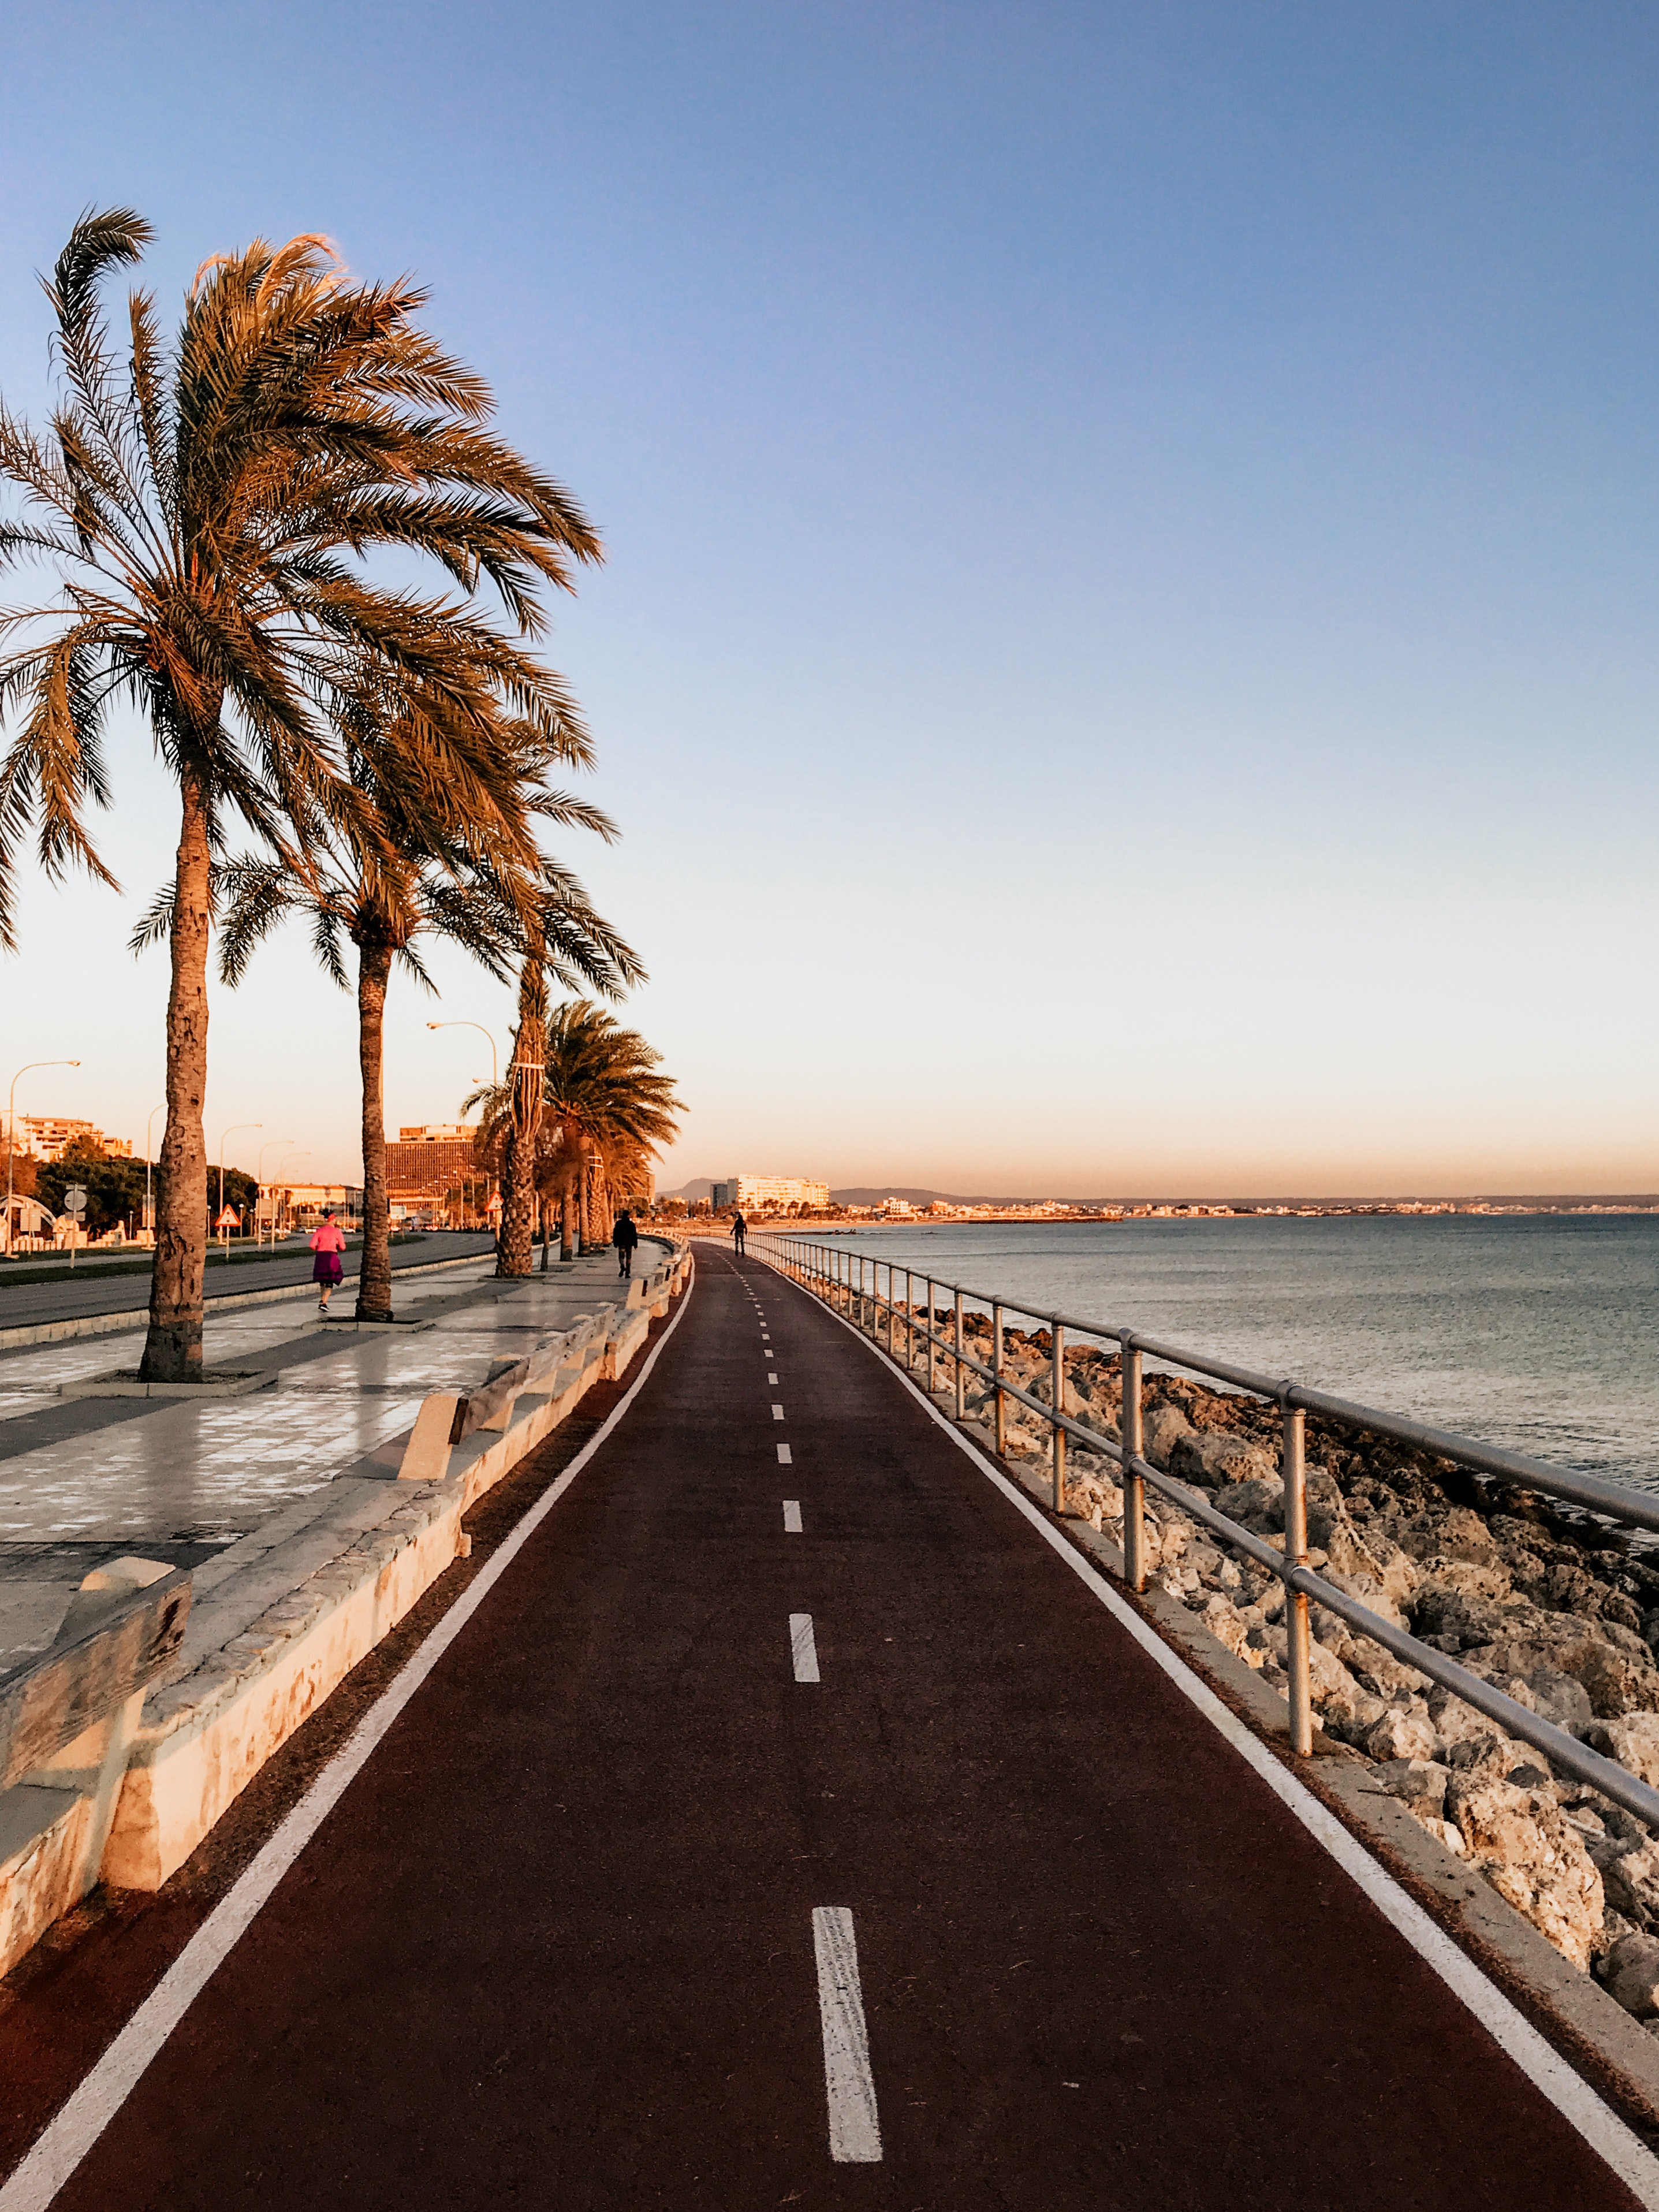
sky, tree, palm tree, horizon, road, sea, arecales, woody plant, morning, beach, shore, vacation, ocean, infrastructure, walkway, coast, calm, plant, tropics, boardwalk, asphalt, landscape, sunset, tourism, road surface, evening, cloud, nonbuilding structure, lane, wave